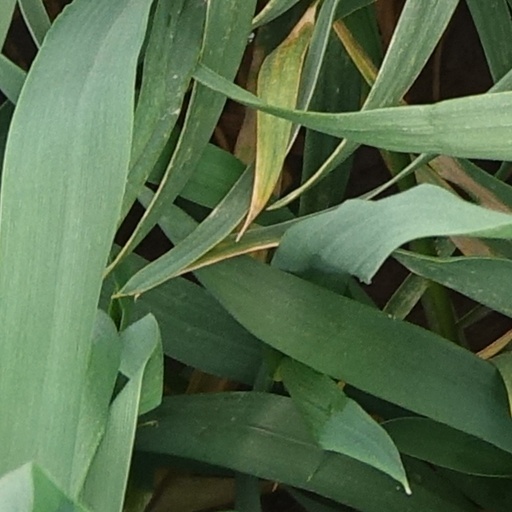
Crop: wheat